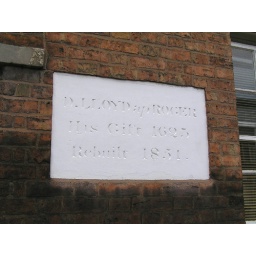
&amp;quot;His gift 1625, Rebuilt 1851&amp;quot; This is next to the green door in the previous photo.